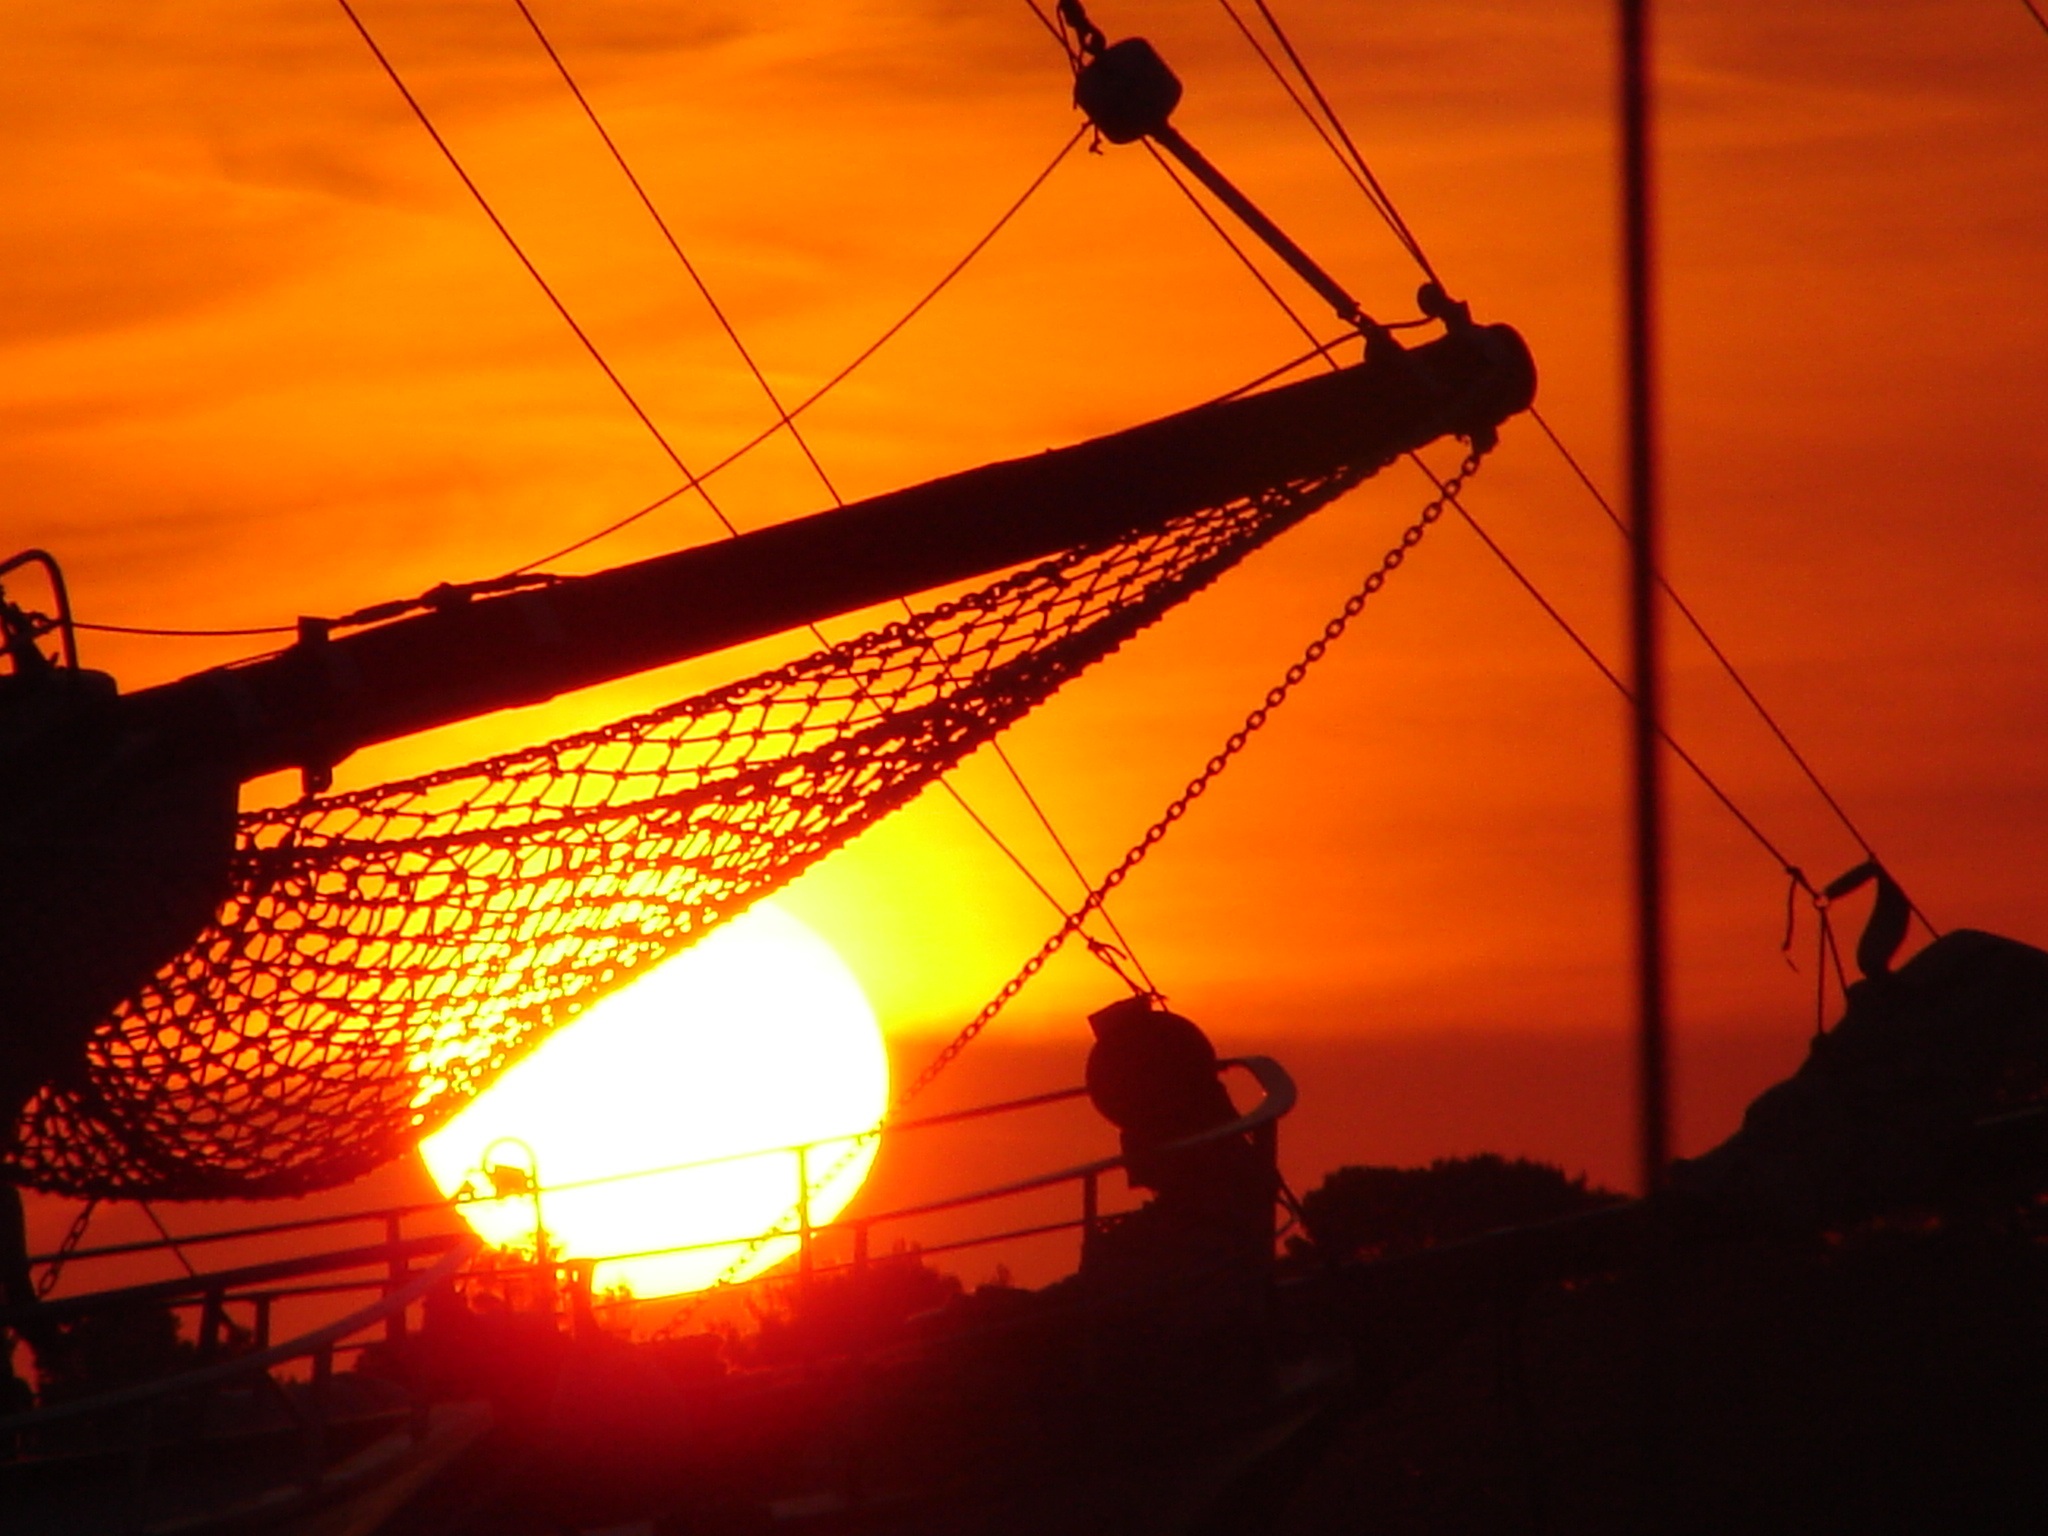
light, glowing, sun, sunrise, sunset, night, sunlight, dusk, boot, evening, vehicle, mast, romance, bug, fireball, mood, shape, network, blinding